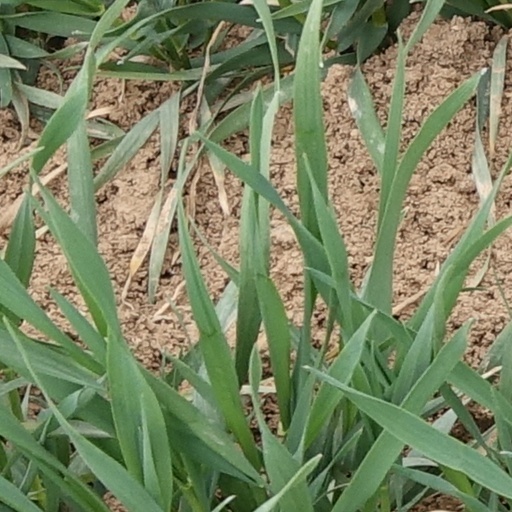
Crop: wheat